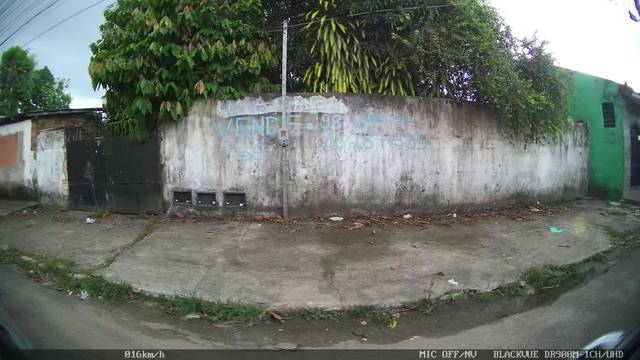
Region: Brazil
Coordinates: -1.357, -48.372